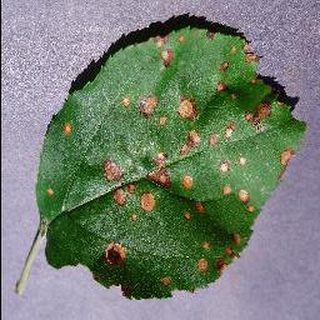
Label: apple_black_rot